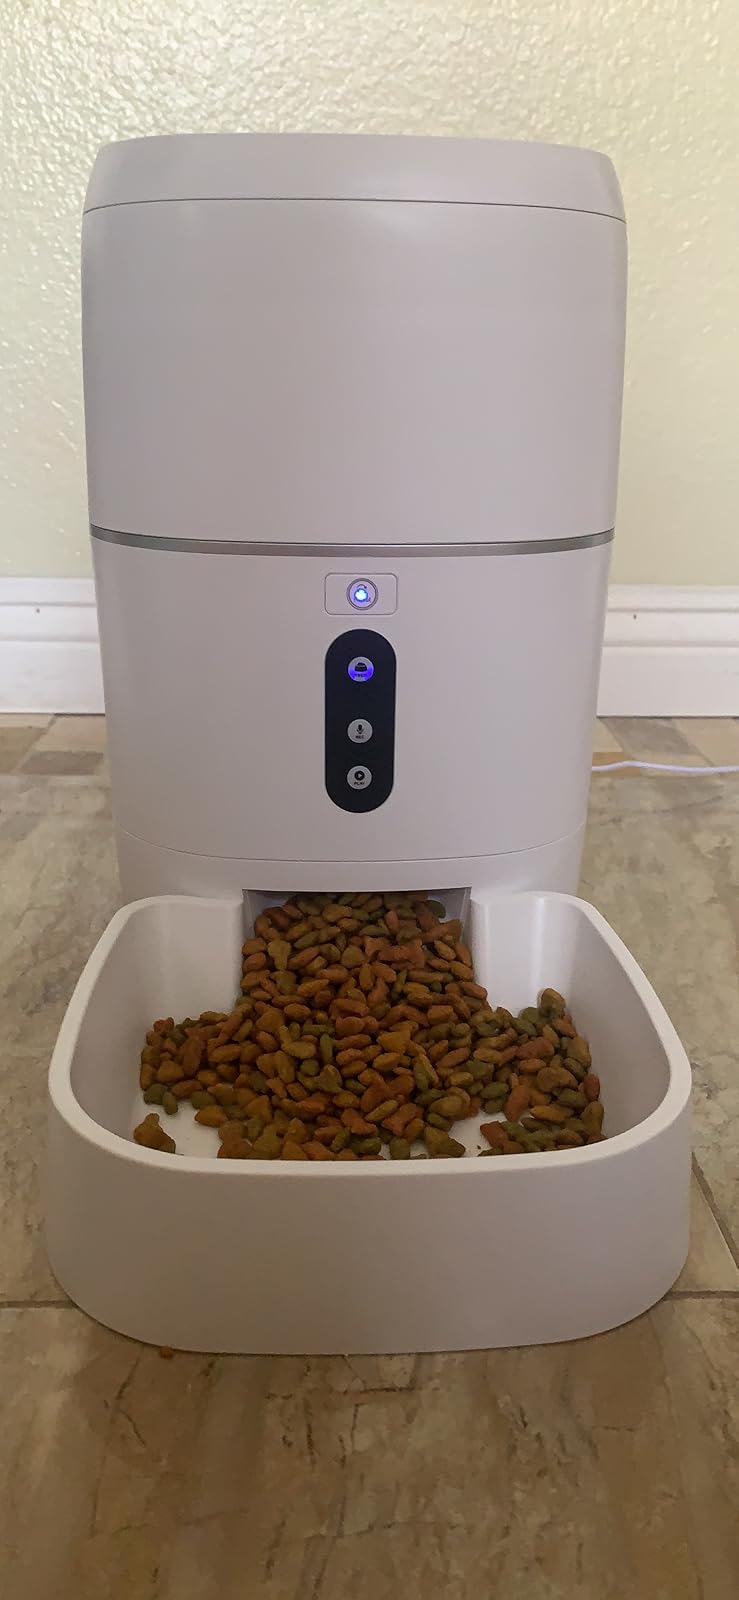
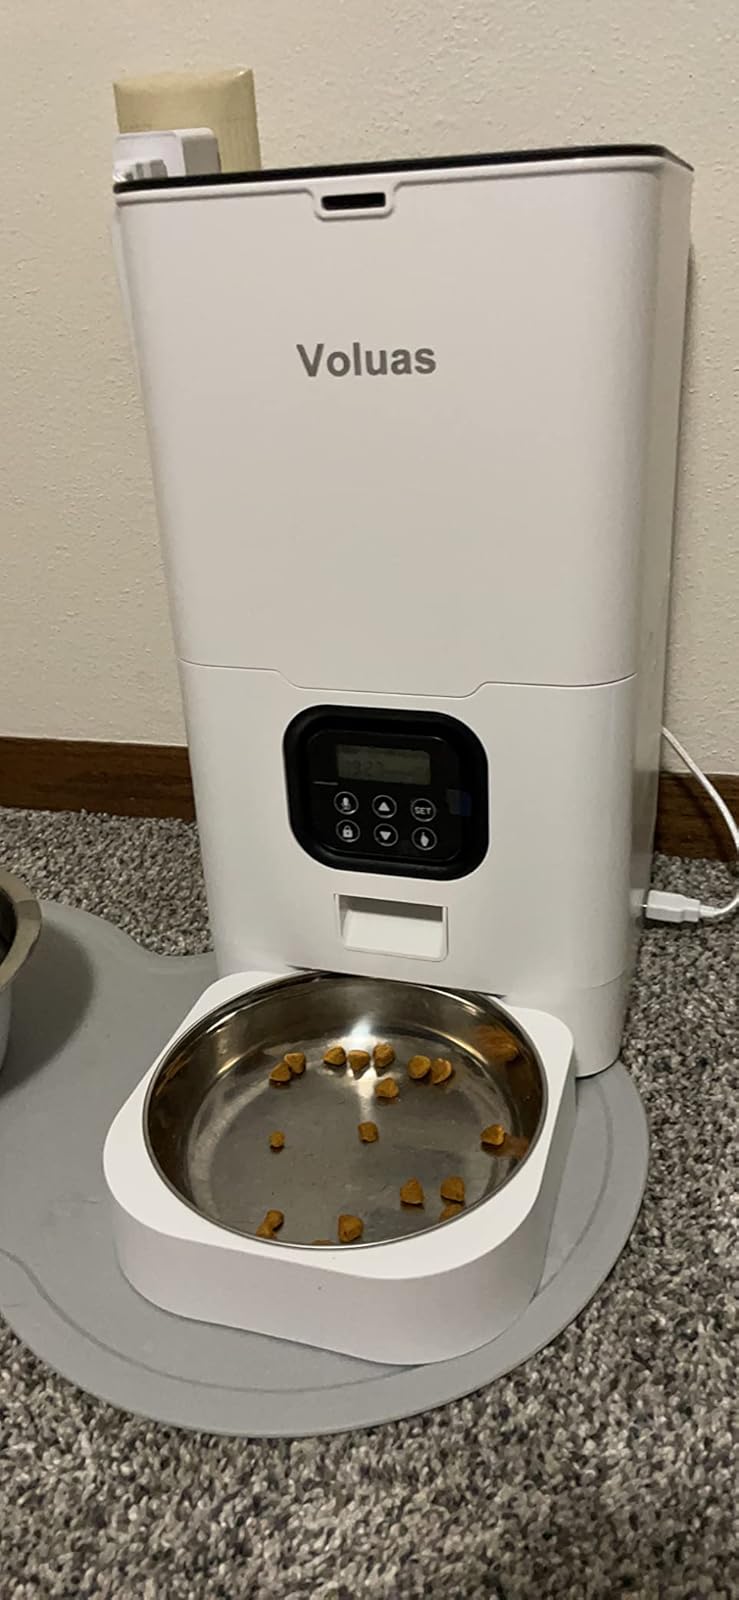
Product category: items_feeder
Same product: no